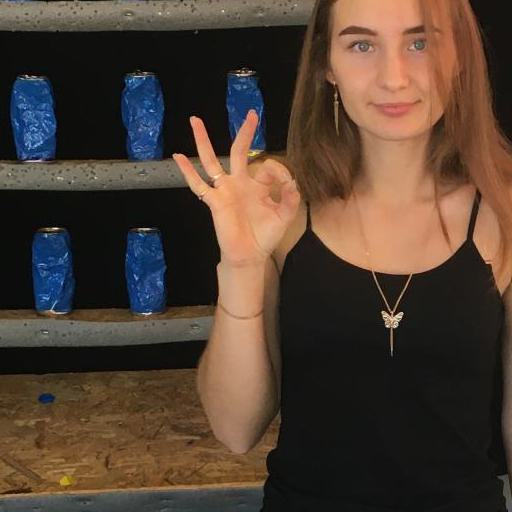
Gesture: ok